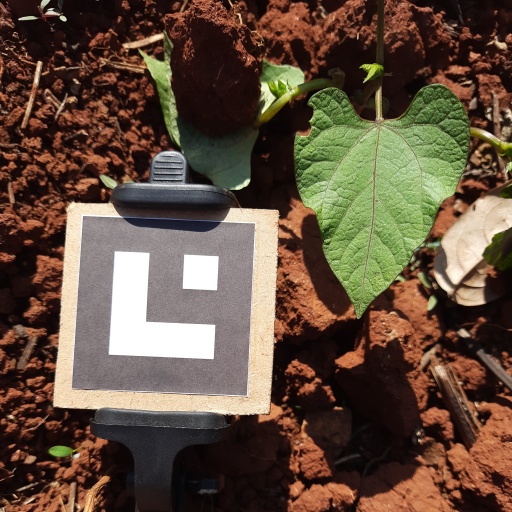
Observations: wavy surface, eating holes in the edge, under sunlight